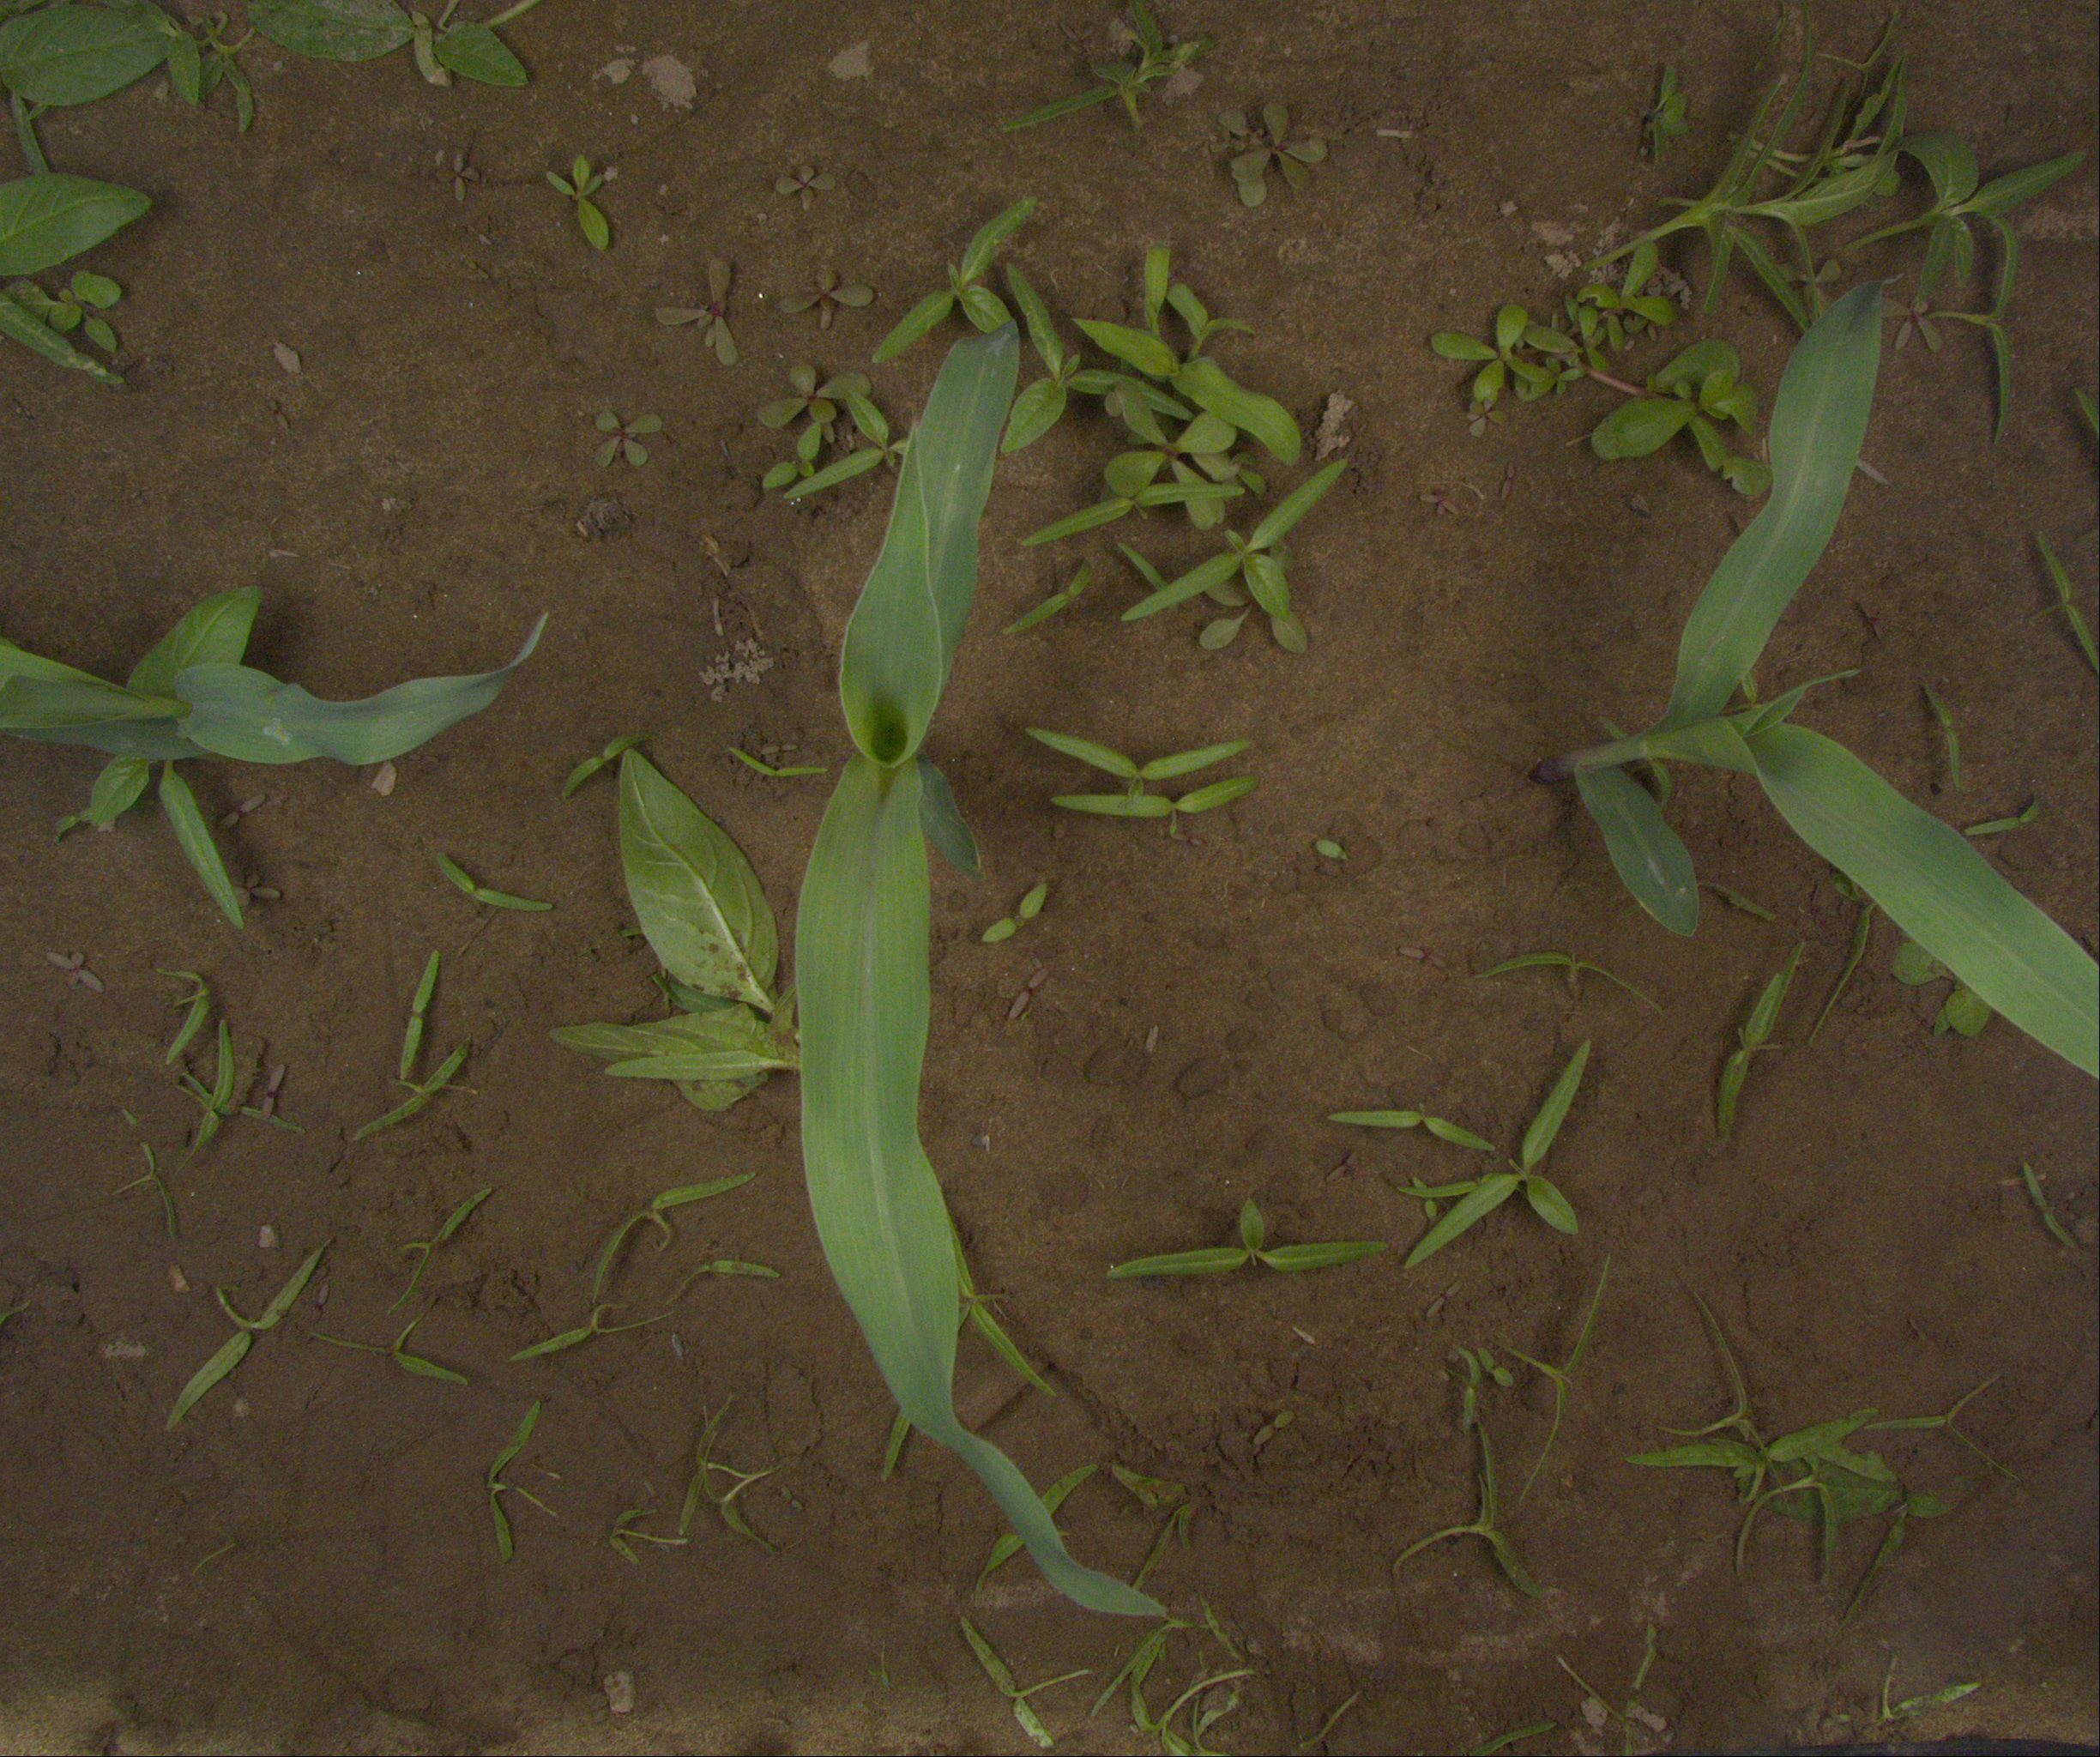
Crop: maize
Objects: maize, maize, maize